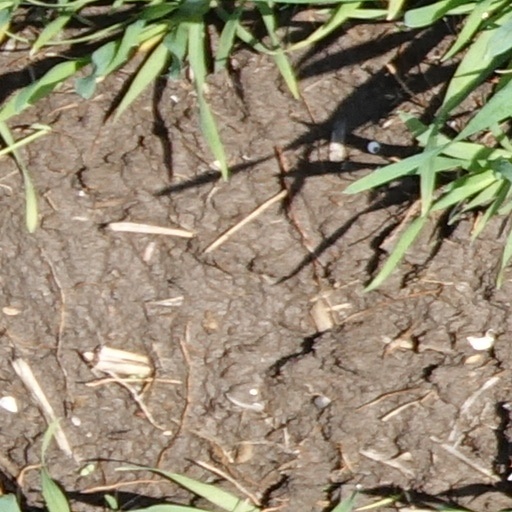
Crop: wheat